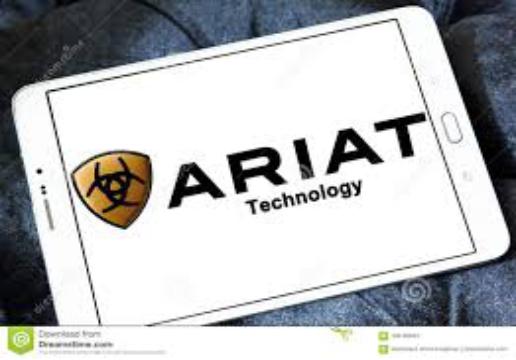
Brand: Ariat
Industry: Clothes